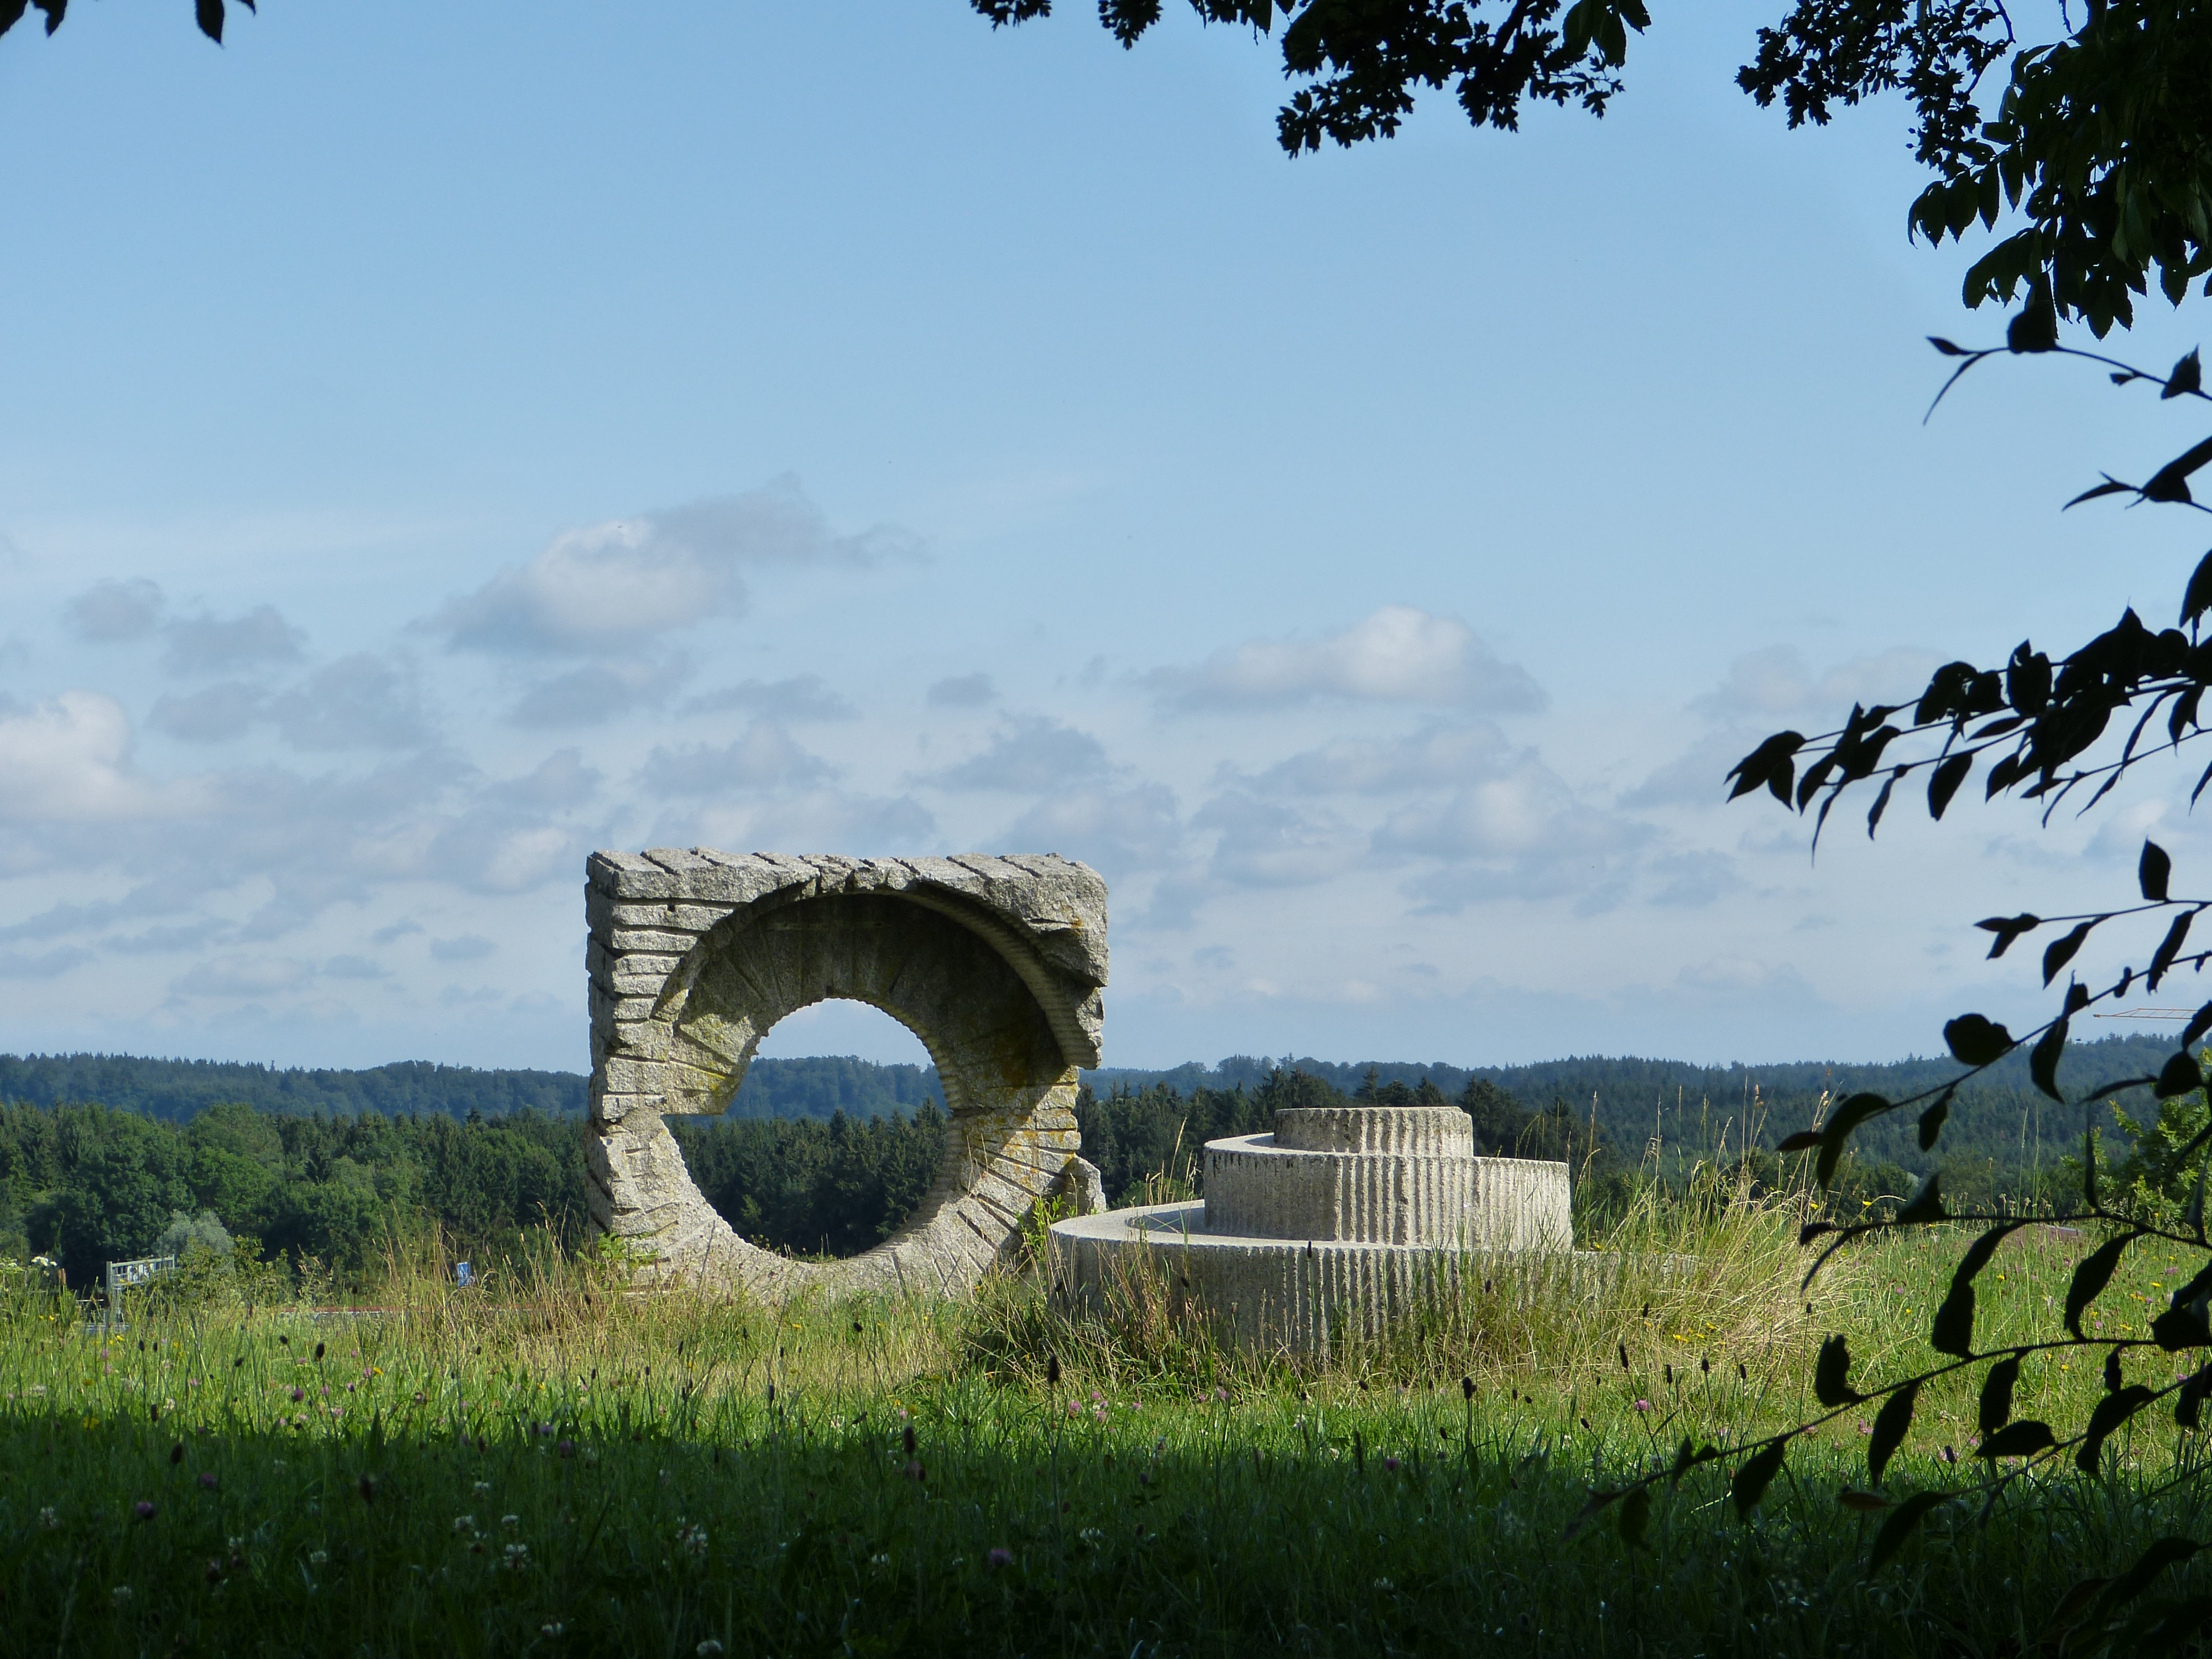
landscape, tree, nature, grass, cloud, sky, field, meadow, hill, spiral, flower, view, agriculture, places of interest, art, granite, ecosystem, rural area, volute